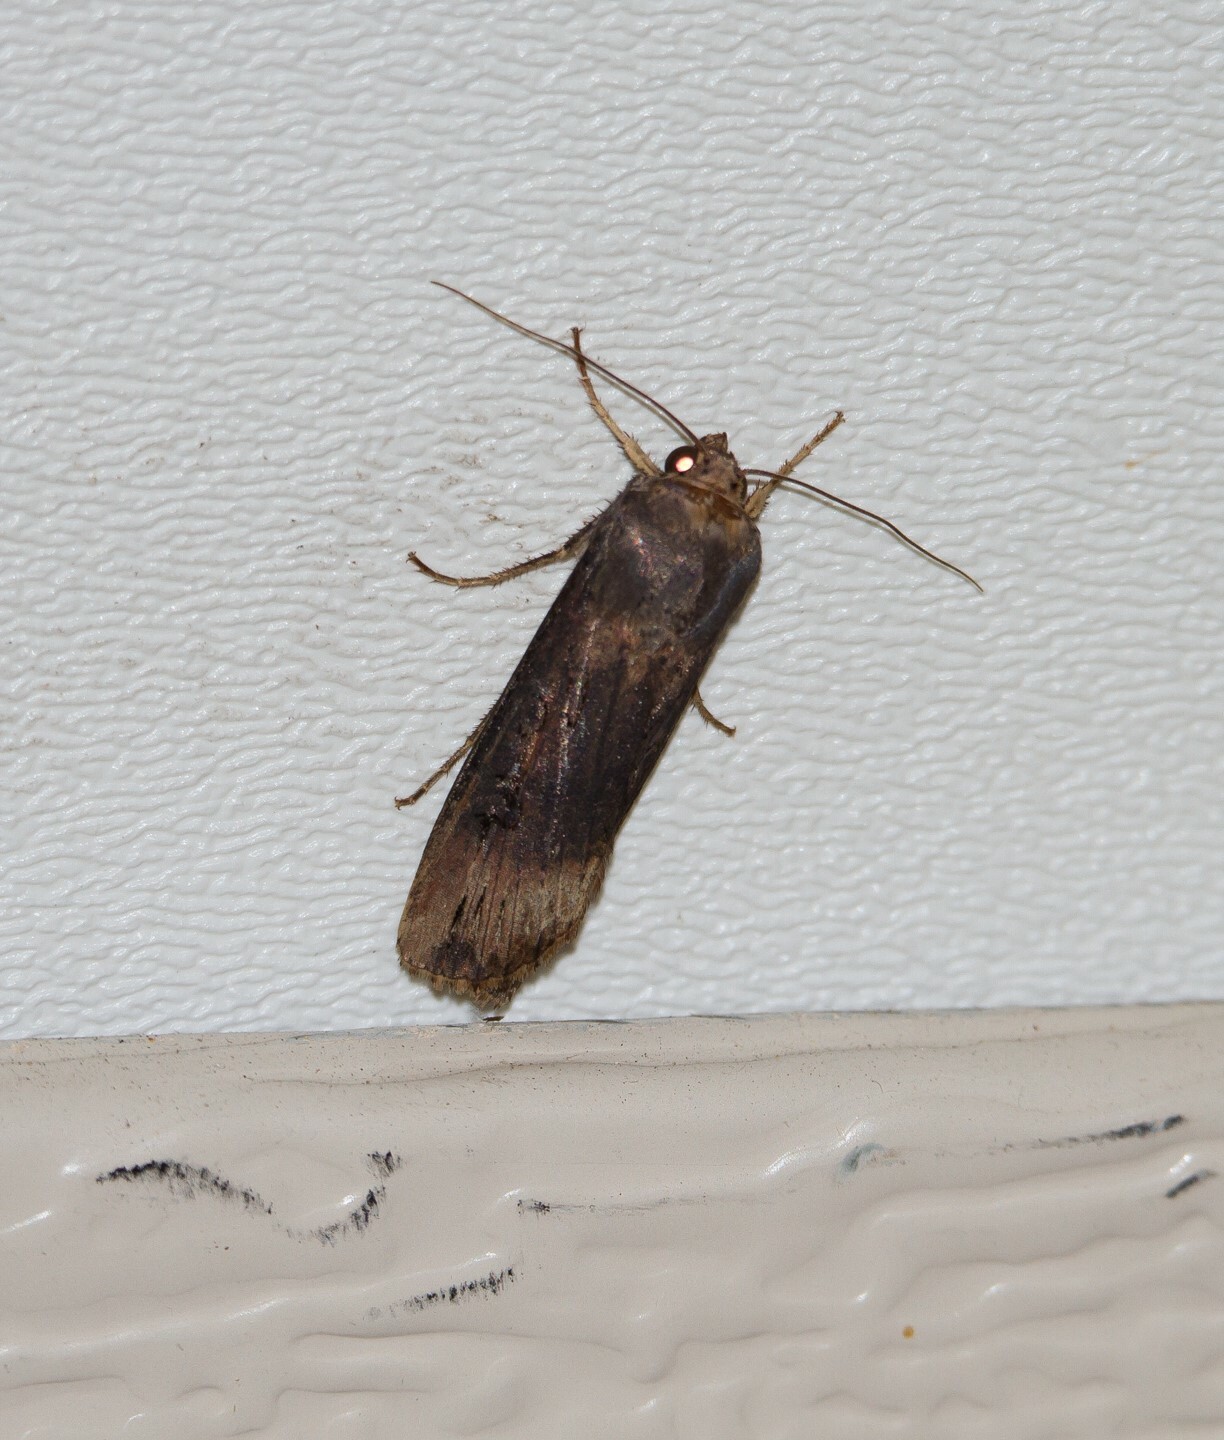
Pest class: cutworms